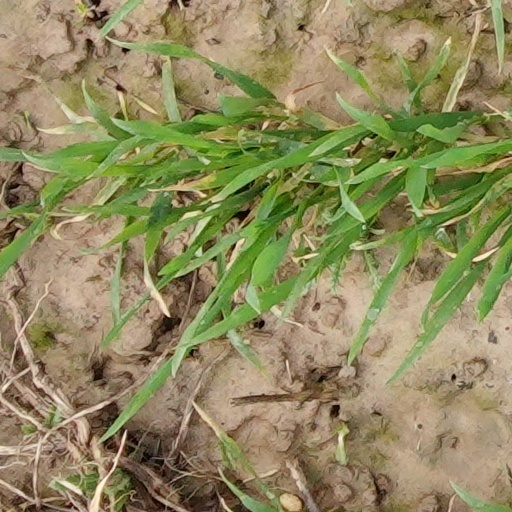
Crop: wheat